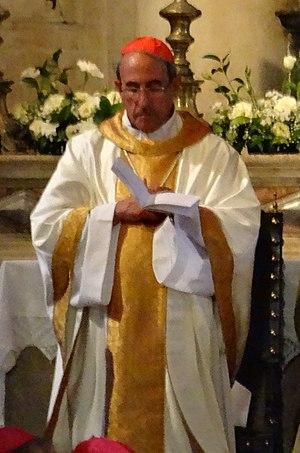
José Tolentino Mendonça